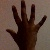
The image shows a hand gesture representing the number 5 in Indian Sign Language.